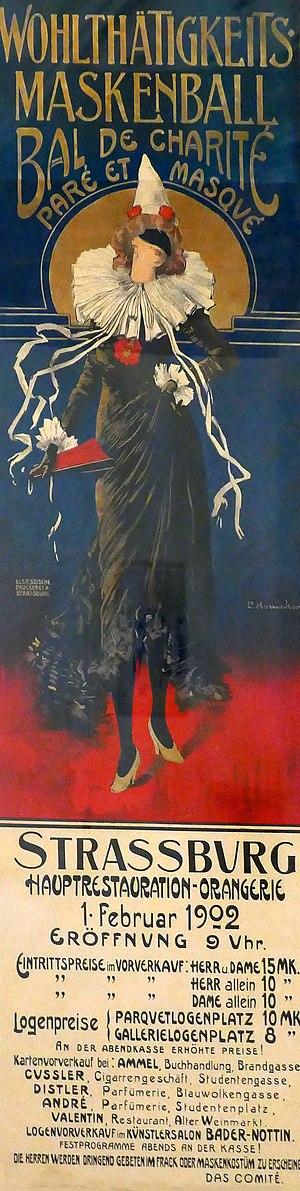
Léon Hornecker. Affiche pour le Bal de charité paré et masqué, 1er février 1902, à l'Orangerie (Strasbourg). Lithographie. Exposition Laboratoire d'Europe Strasbourg, 1880-1930 au Musée d'art moderne et contemporain de Strasbourg.
Léon Hornecker, né le 13 juin 1864 au Neuhof et mort le 9 janvier 1924 à Paris, est un peintre alsacien, portraitiste et paysagiste, qui enseigna à l'École des arts décoratifs de Strasbourg, mais se fixa à Paris en 1909, tout en gardant d'étroits contacts avec les milieux artistiques alsaciens. Il fut membre du cercle de Saint-Léonard.